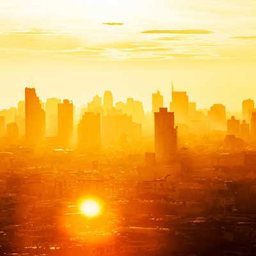
building tropical cities of the future